Relative clause

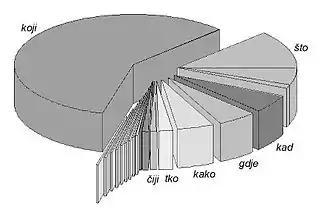
Frequency of relativizers in Serbo-Croatian

In the first sentence, "koji" is in the nominative, and in the second "koje" is in the accusative. Both words are two case forms of the same relative pronoun, that is inflicted for gender (here: masculine), number (here: plural), and case.